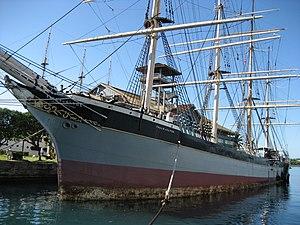
Un quatre-mâts carré est un voilier à quatre mâts dont tous les mâts sont gréés en voiles carrées.